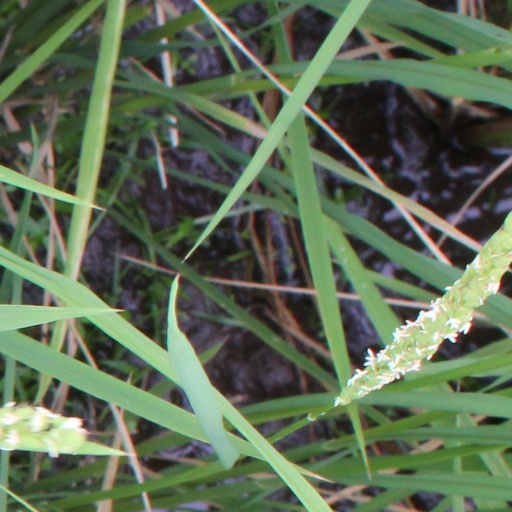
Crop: rice